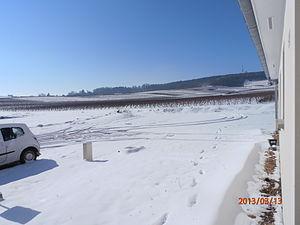
vigne de vrigny en hiver avec l antenne de vrigny au fond
Vrigny est une commune française située dans le département de la Marne, en région Grand Est.